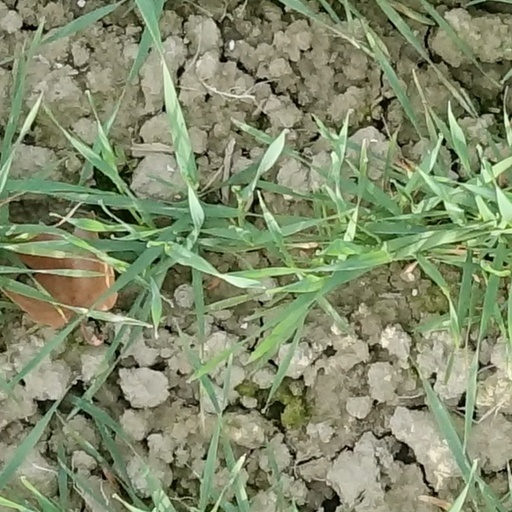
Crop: wheat